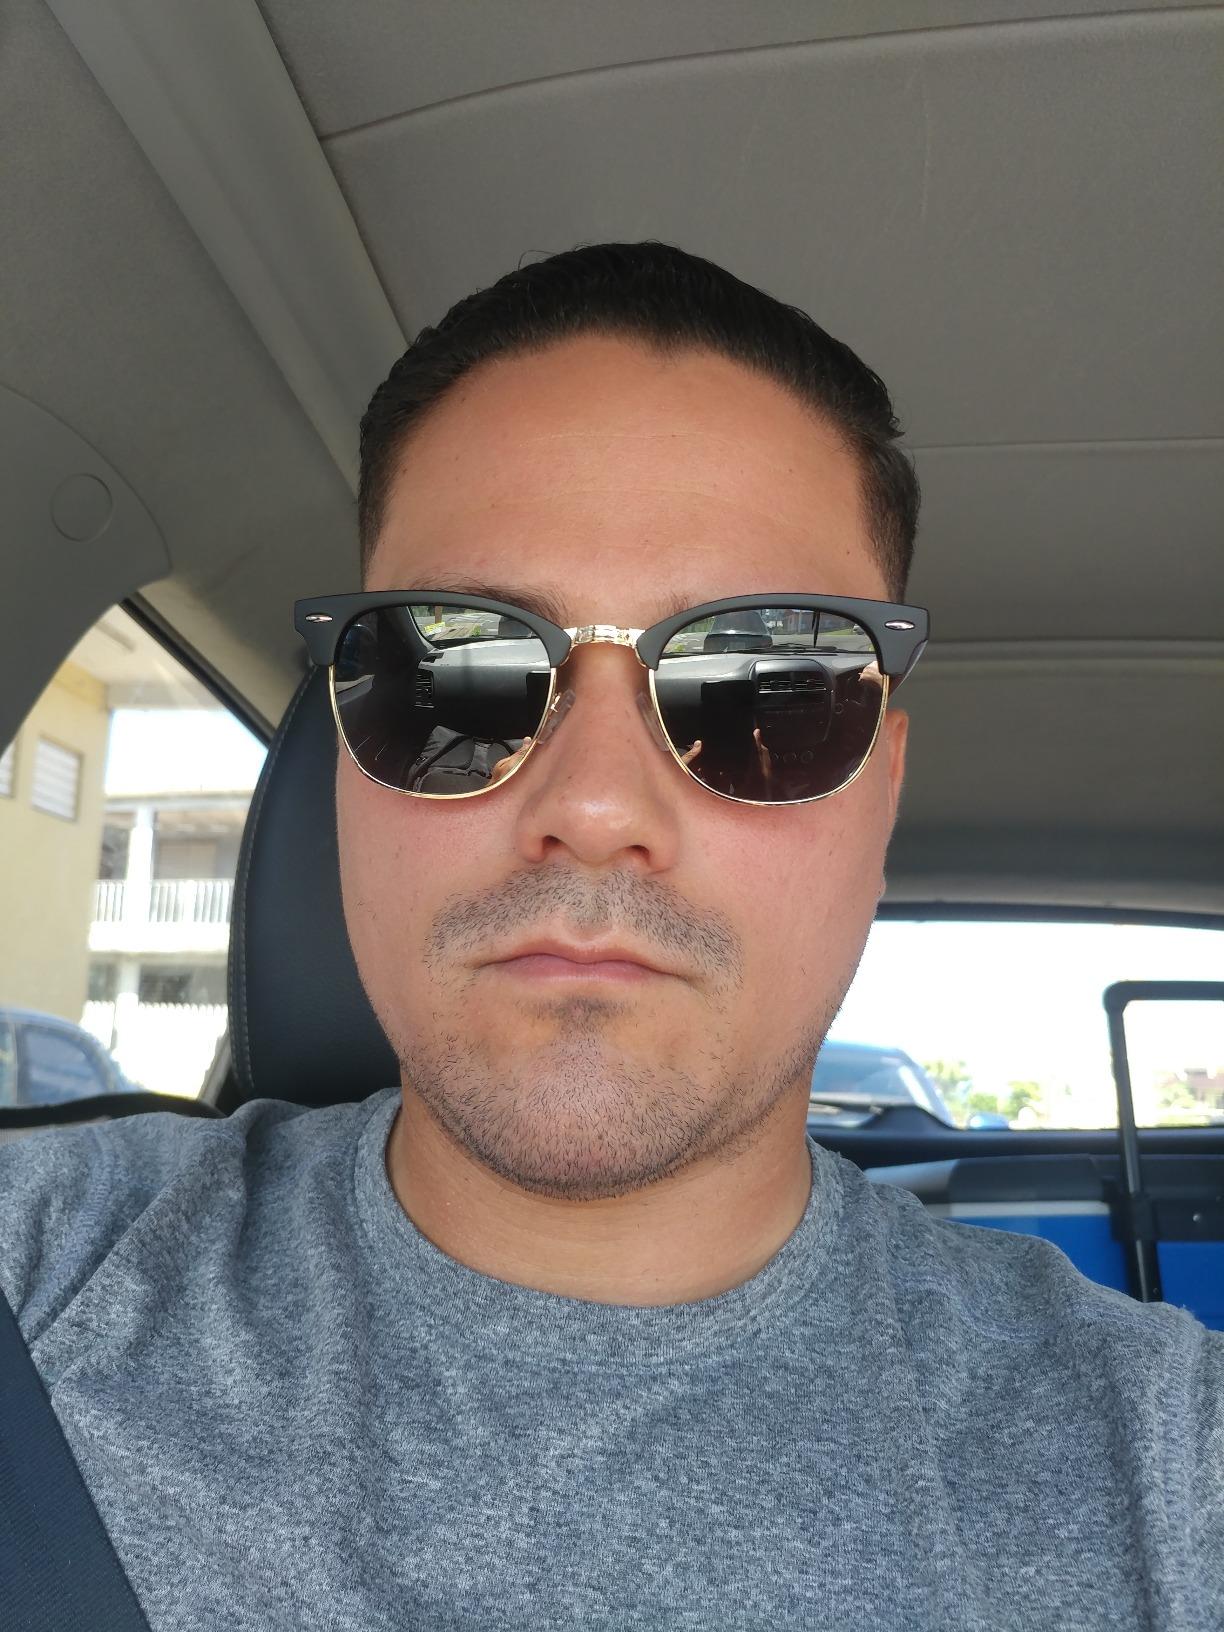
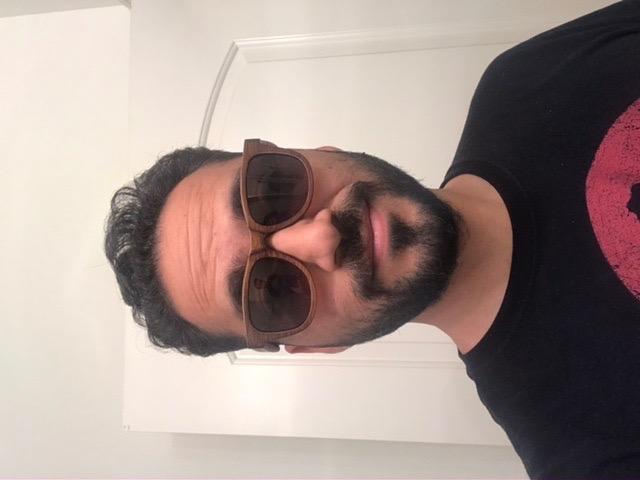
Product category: accessories_sunglasses
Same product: no